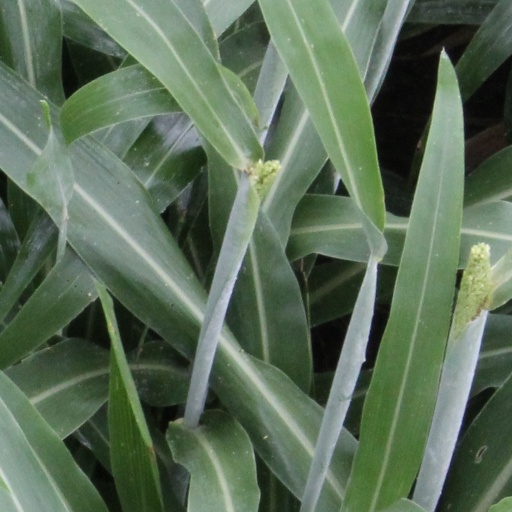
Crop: sorghum